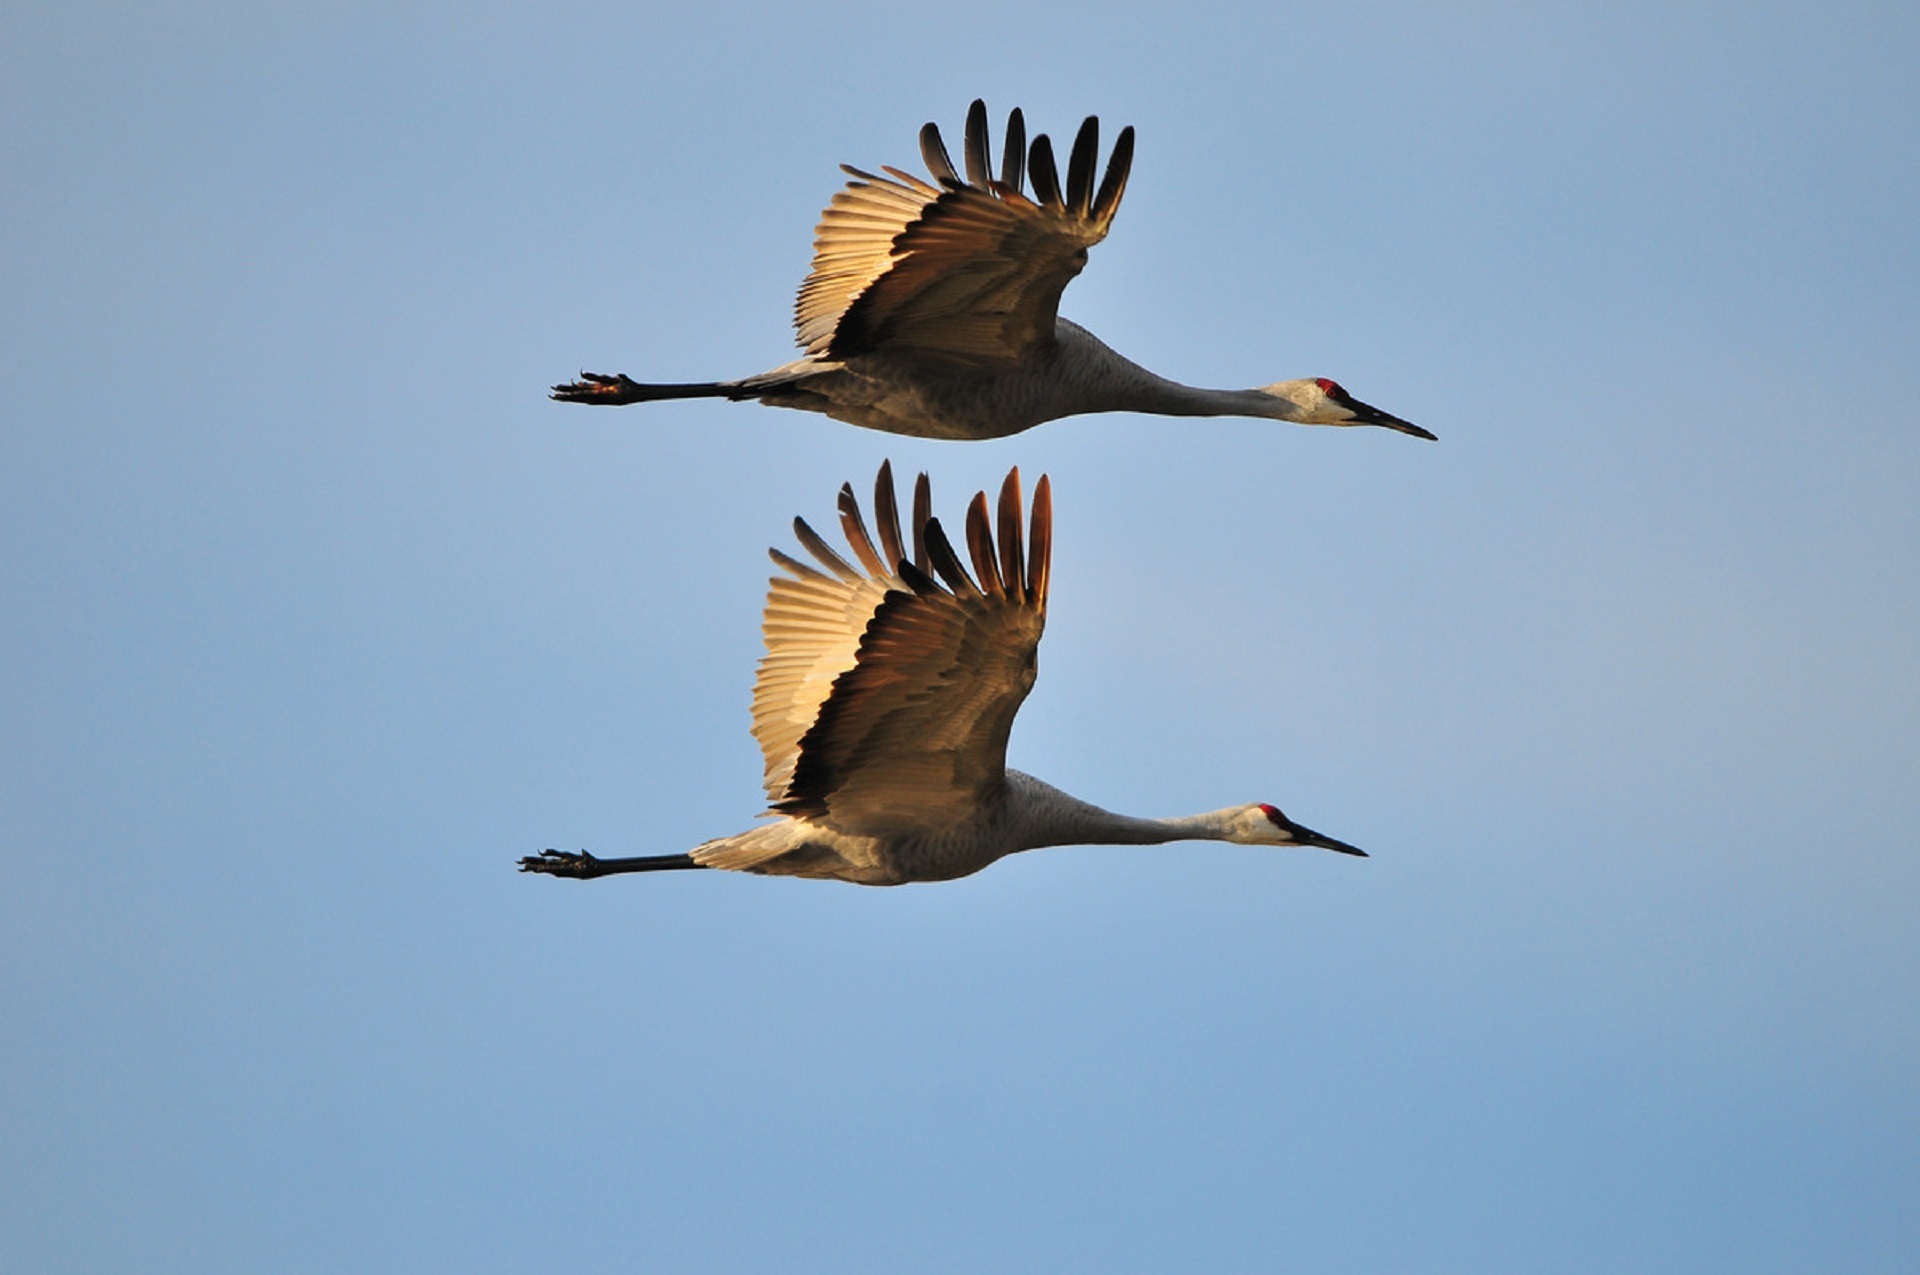
nature, bird, wing, sky, pelican, flying, wildlife, wild, portrait, beak, flight, fowl, fauna, outdoors, birds, wings, goose, vertebrate, water bird, bird migration, animal migration, crane like bird, sandhill cranes